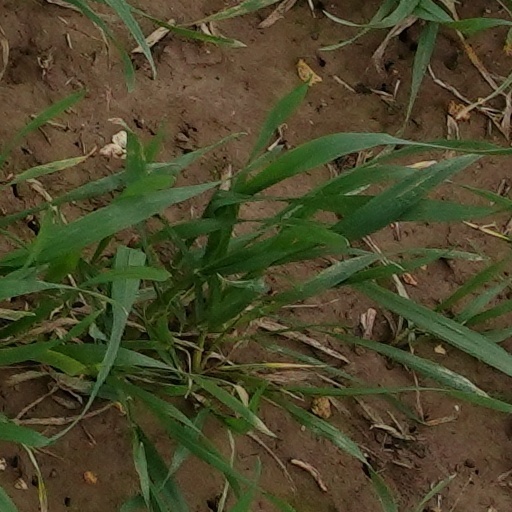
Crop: wheat